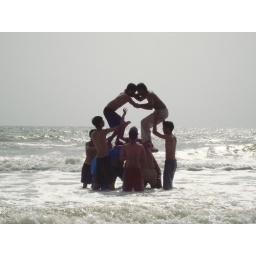
tower in the water